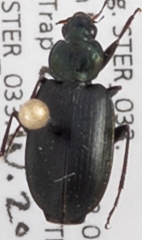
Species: Agonum placidum
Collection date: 2015-07-23
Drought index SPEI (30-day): -0.2
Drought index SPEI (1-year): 1.45
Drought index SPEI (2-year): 1.498